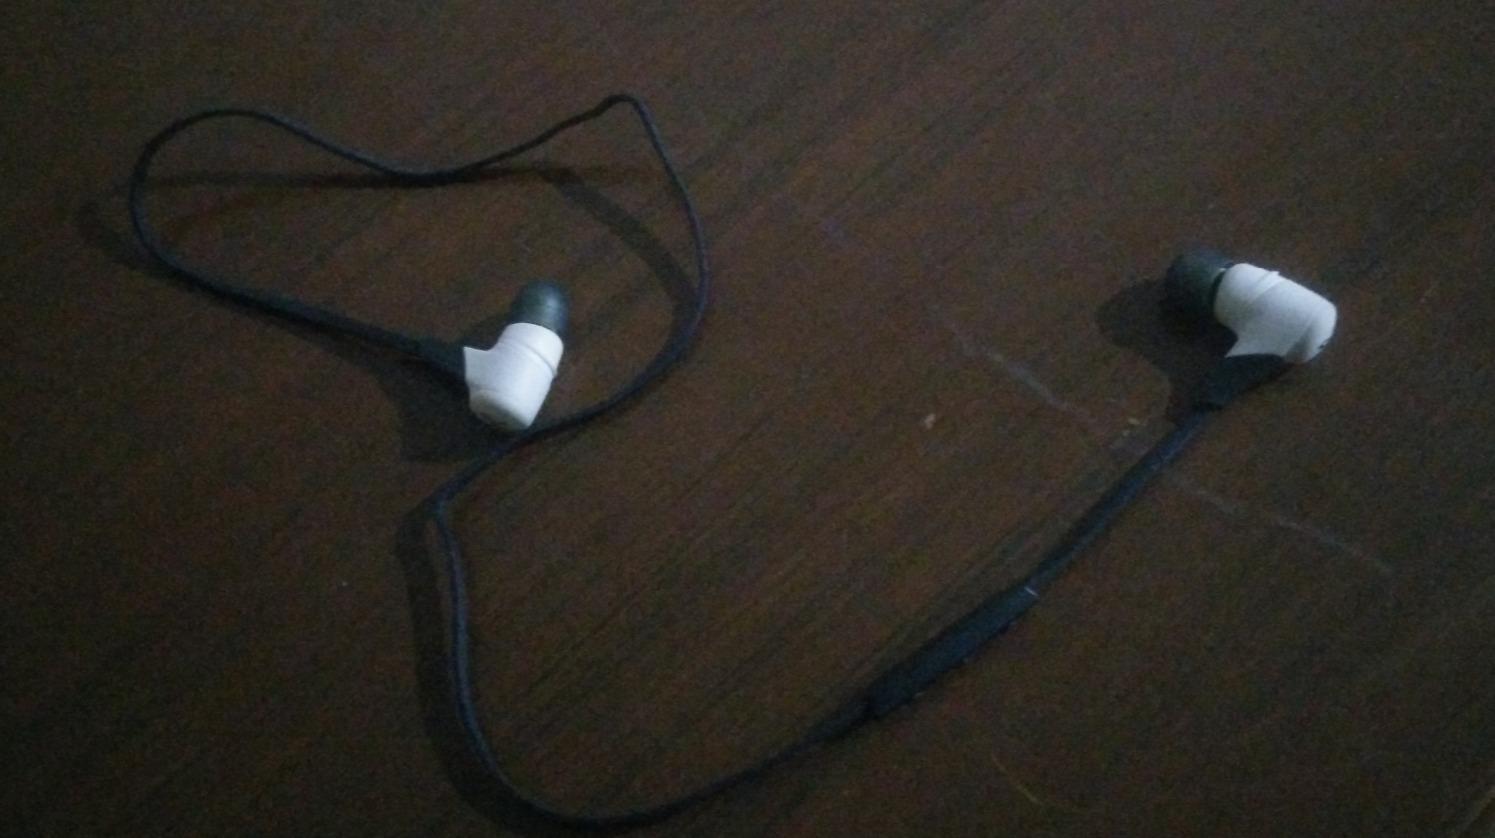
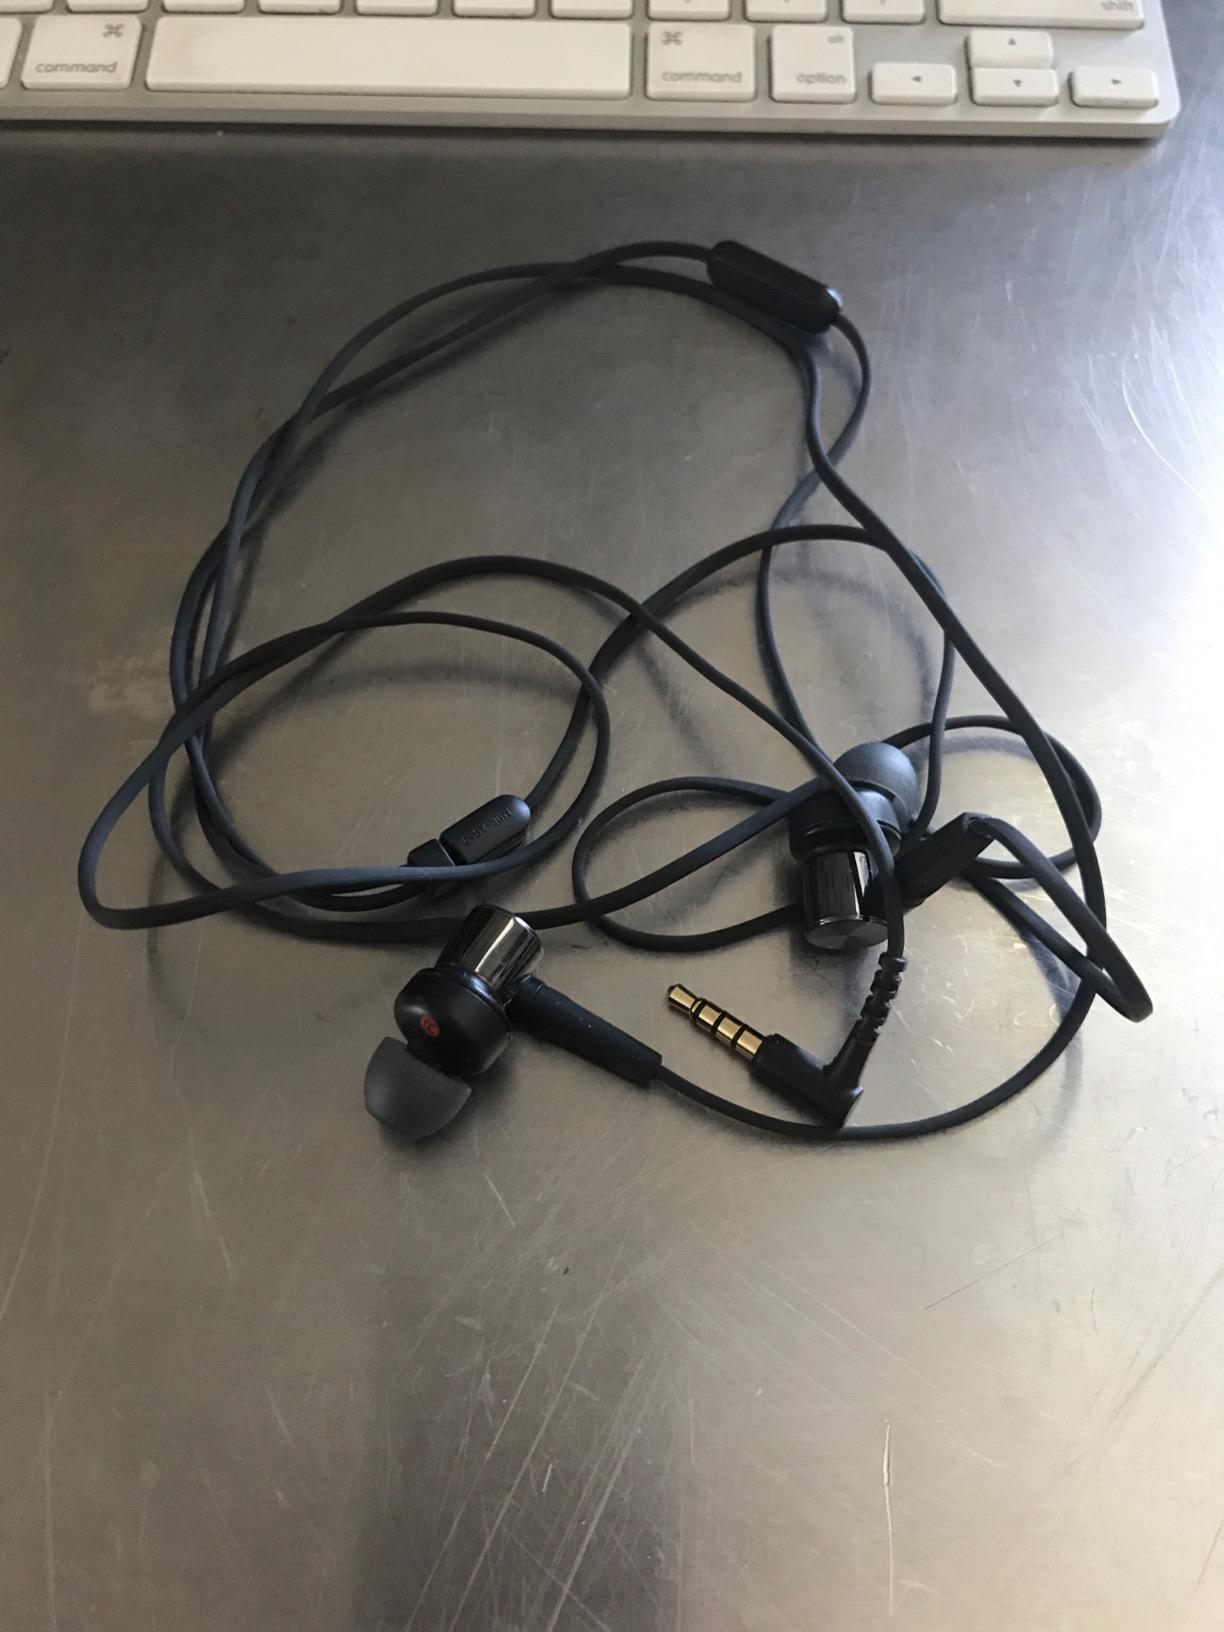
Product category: headphones
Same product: no